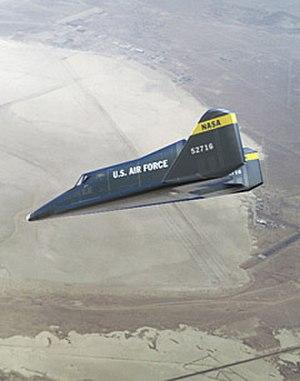
Le Boeing X-20 Dyna-Soar est un programme mené par la United States Air Force visant au développement d'une navette spatiale militaire capable d'effectuer un ensemble de missions incluant la reconnaissance, le bombardement, le sauvetage d'astronaute, l'entretien de satellites et le sabotage de satellites ennemis. Le programme, dont le coût total est à l'époque de 660 millions de dollars américains, est lancé le 24 octobre 1957 et est abandonné le 10 décembre 1963 alors même que débute la production du premier prototype.